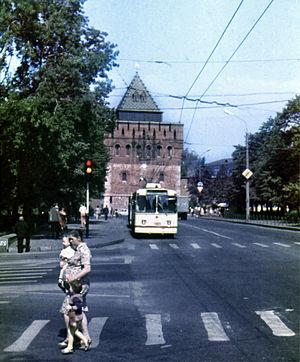
Nijni Novgorod ou Nijni-Novgorod est une des principales villes de Russie. Elle est située dans la partie centrale de la Russie européenne au confluent de la Volga et de l'Oka, à 402 km à l'est-nord-est de la capitale du pays Moscou. Sa population s'élève à 1 266 871 habitants en 2016, ce qui en fait la cinquième agglomération de Russie. La ville est la capitale de l'oblast de Nijni Novgorod, du district fédéral de la Volga et le centre économique de la région économique de Volga-Viatka.
La place de Minine et Pojarski est la place principale de Nijni Novgorod.